Miss Latina Australia 2016

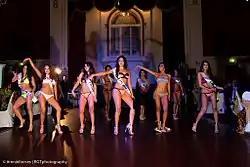
Miss Latina Australia 2016 pageant in the historical Regent Ballroom, Melbourne

Miss Latina Australia beauty pageant was first held at the Golden Star Receptions in Epping, Victoria on June 13, 2015 and designed for women of Latina descent who are Australian permanent residents or citizens. The Miss América Latina international beauty contest was chosen for the winner of the 2016 Australian pageant to be a part of. Eva Giollo in 2015 was the first title holder and delegate for Australia on the international stage. The Miss Latina Australia pageant has received extensive coverage through National Spanish newspapers such as the Latin Australian Times and El Español and is a highlight for the Spanish speaking community in Australia.